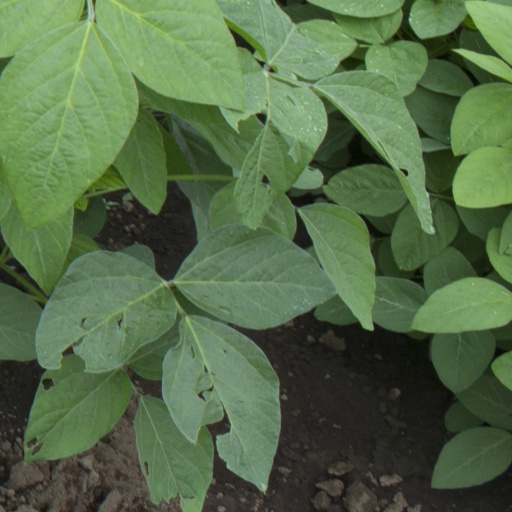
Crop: soybean